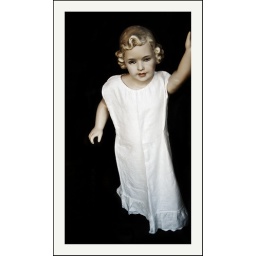
Just an old mannequin of a small girl that I that I saw in the window of an antique shop in Reykjavik, Iceland.